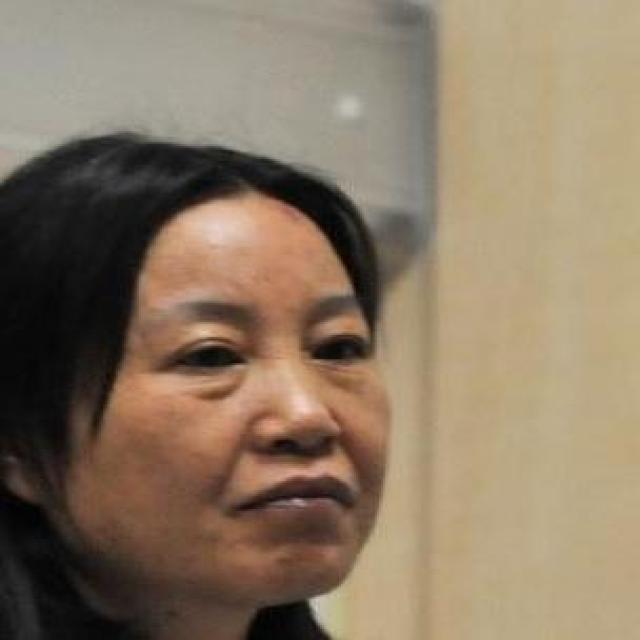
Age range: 45-64